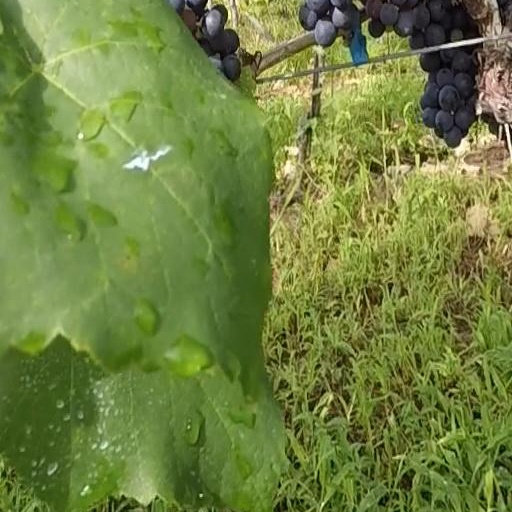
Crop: grape